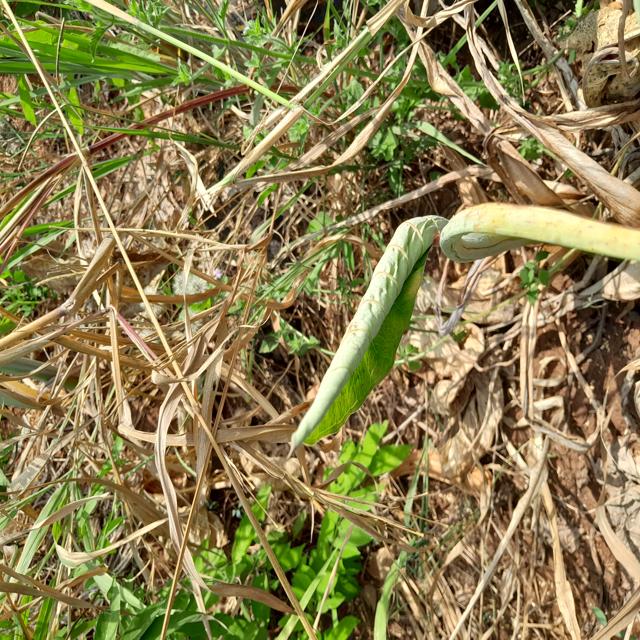
Label: Healthy